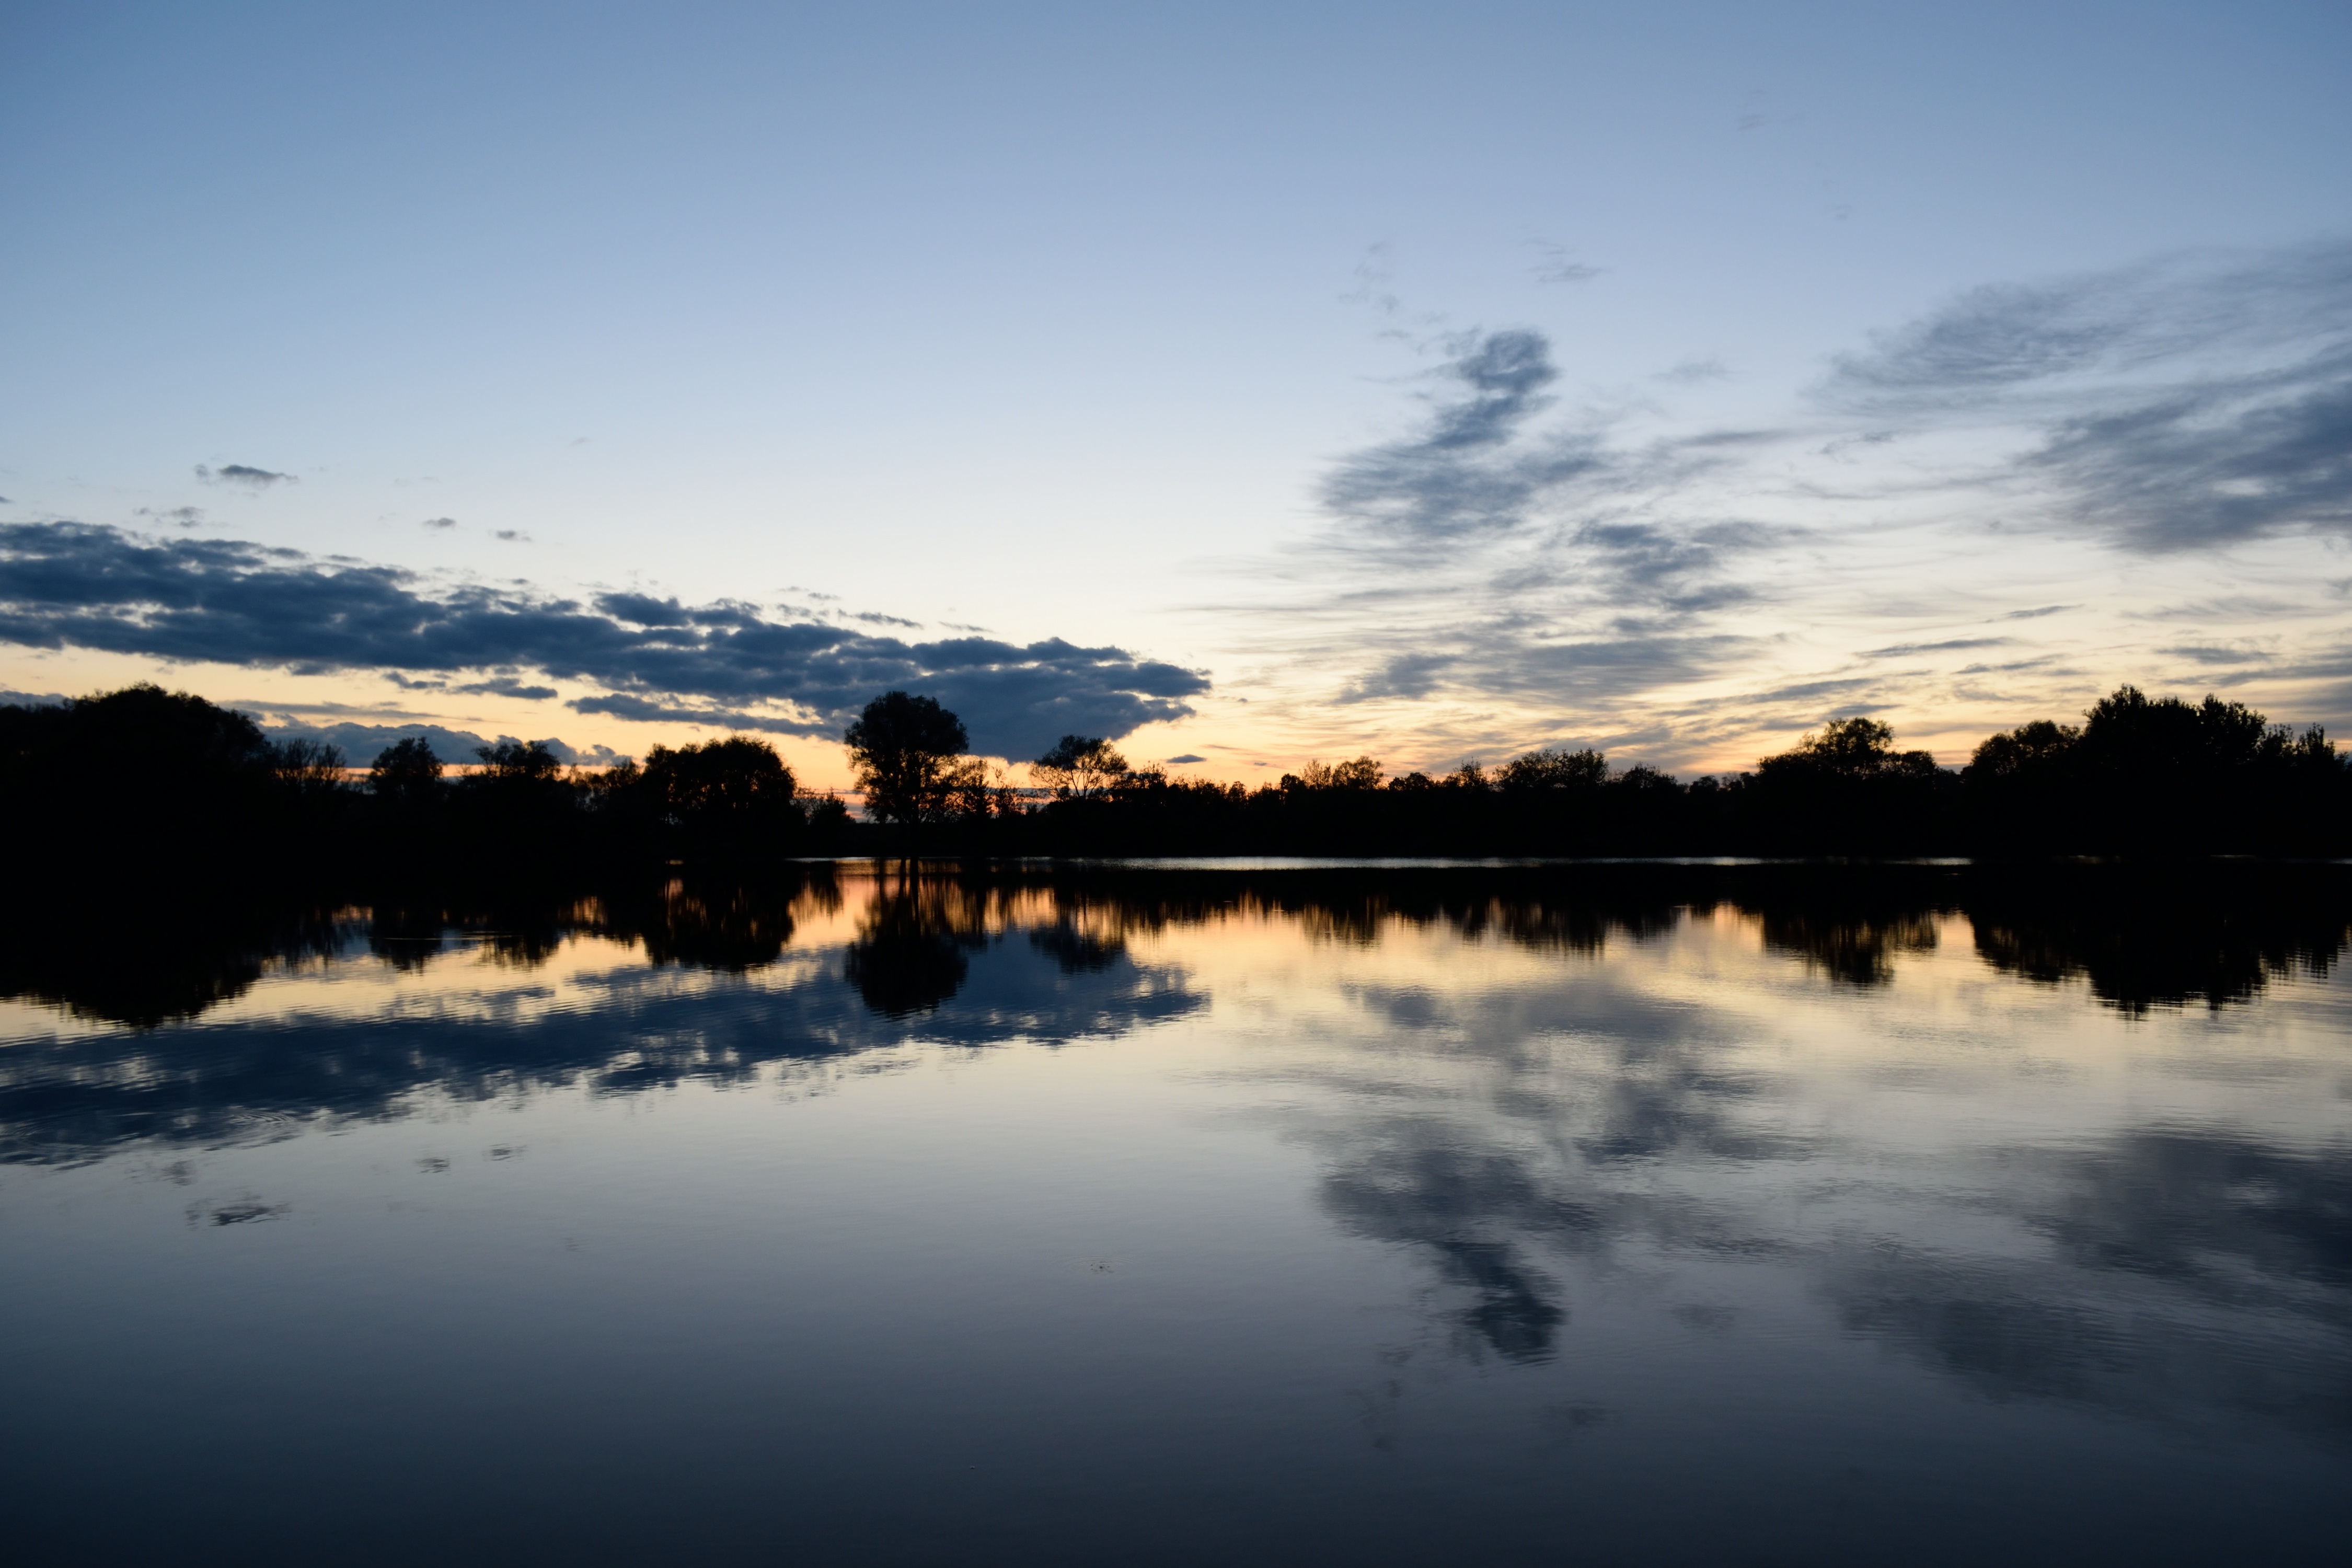
landscape, sea, tree, water, nature, horizon, wilderness, mountain, snow, cloud, sky, sunrise, sunset, sunlight, morning, lake, dawn, river, dusk, evening, reflection, autumn, romantic, reservoir, body of water, loch, colorful sky, after sunset, atmospheric phenomenon, mountainous landforms